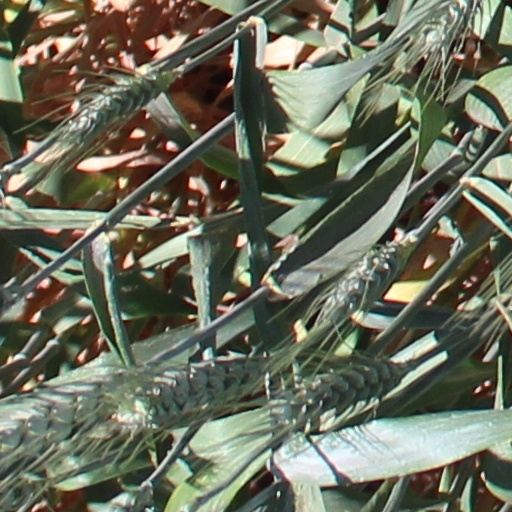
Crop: wheat